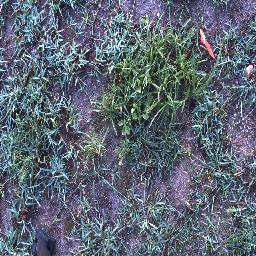
Label: negative